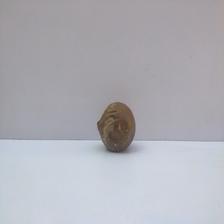
Size: Spoiled